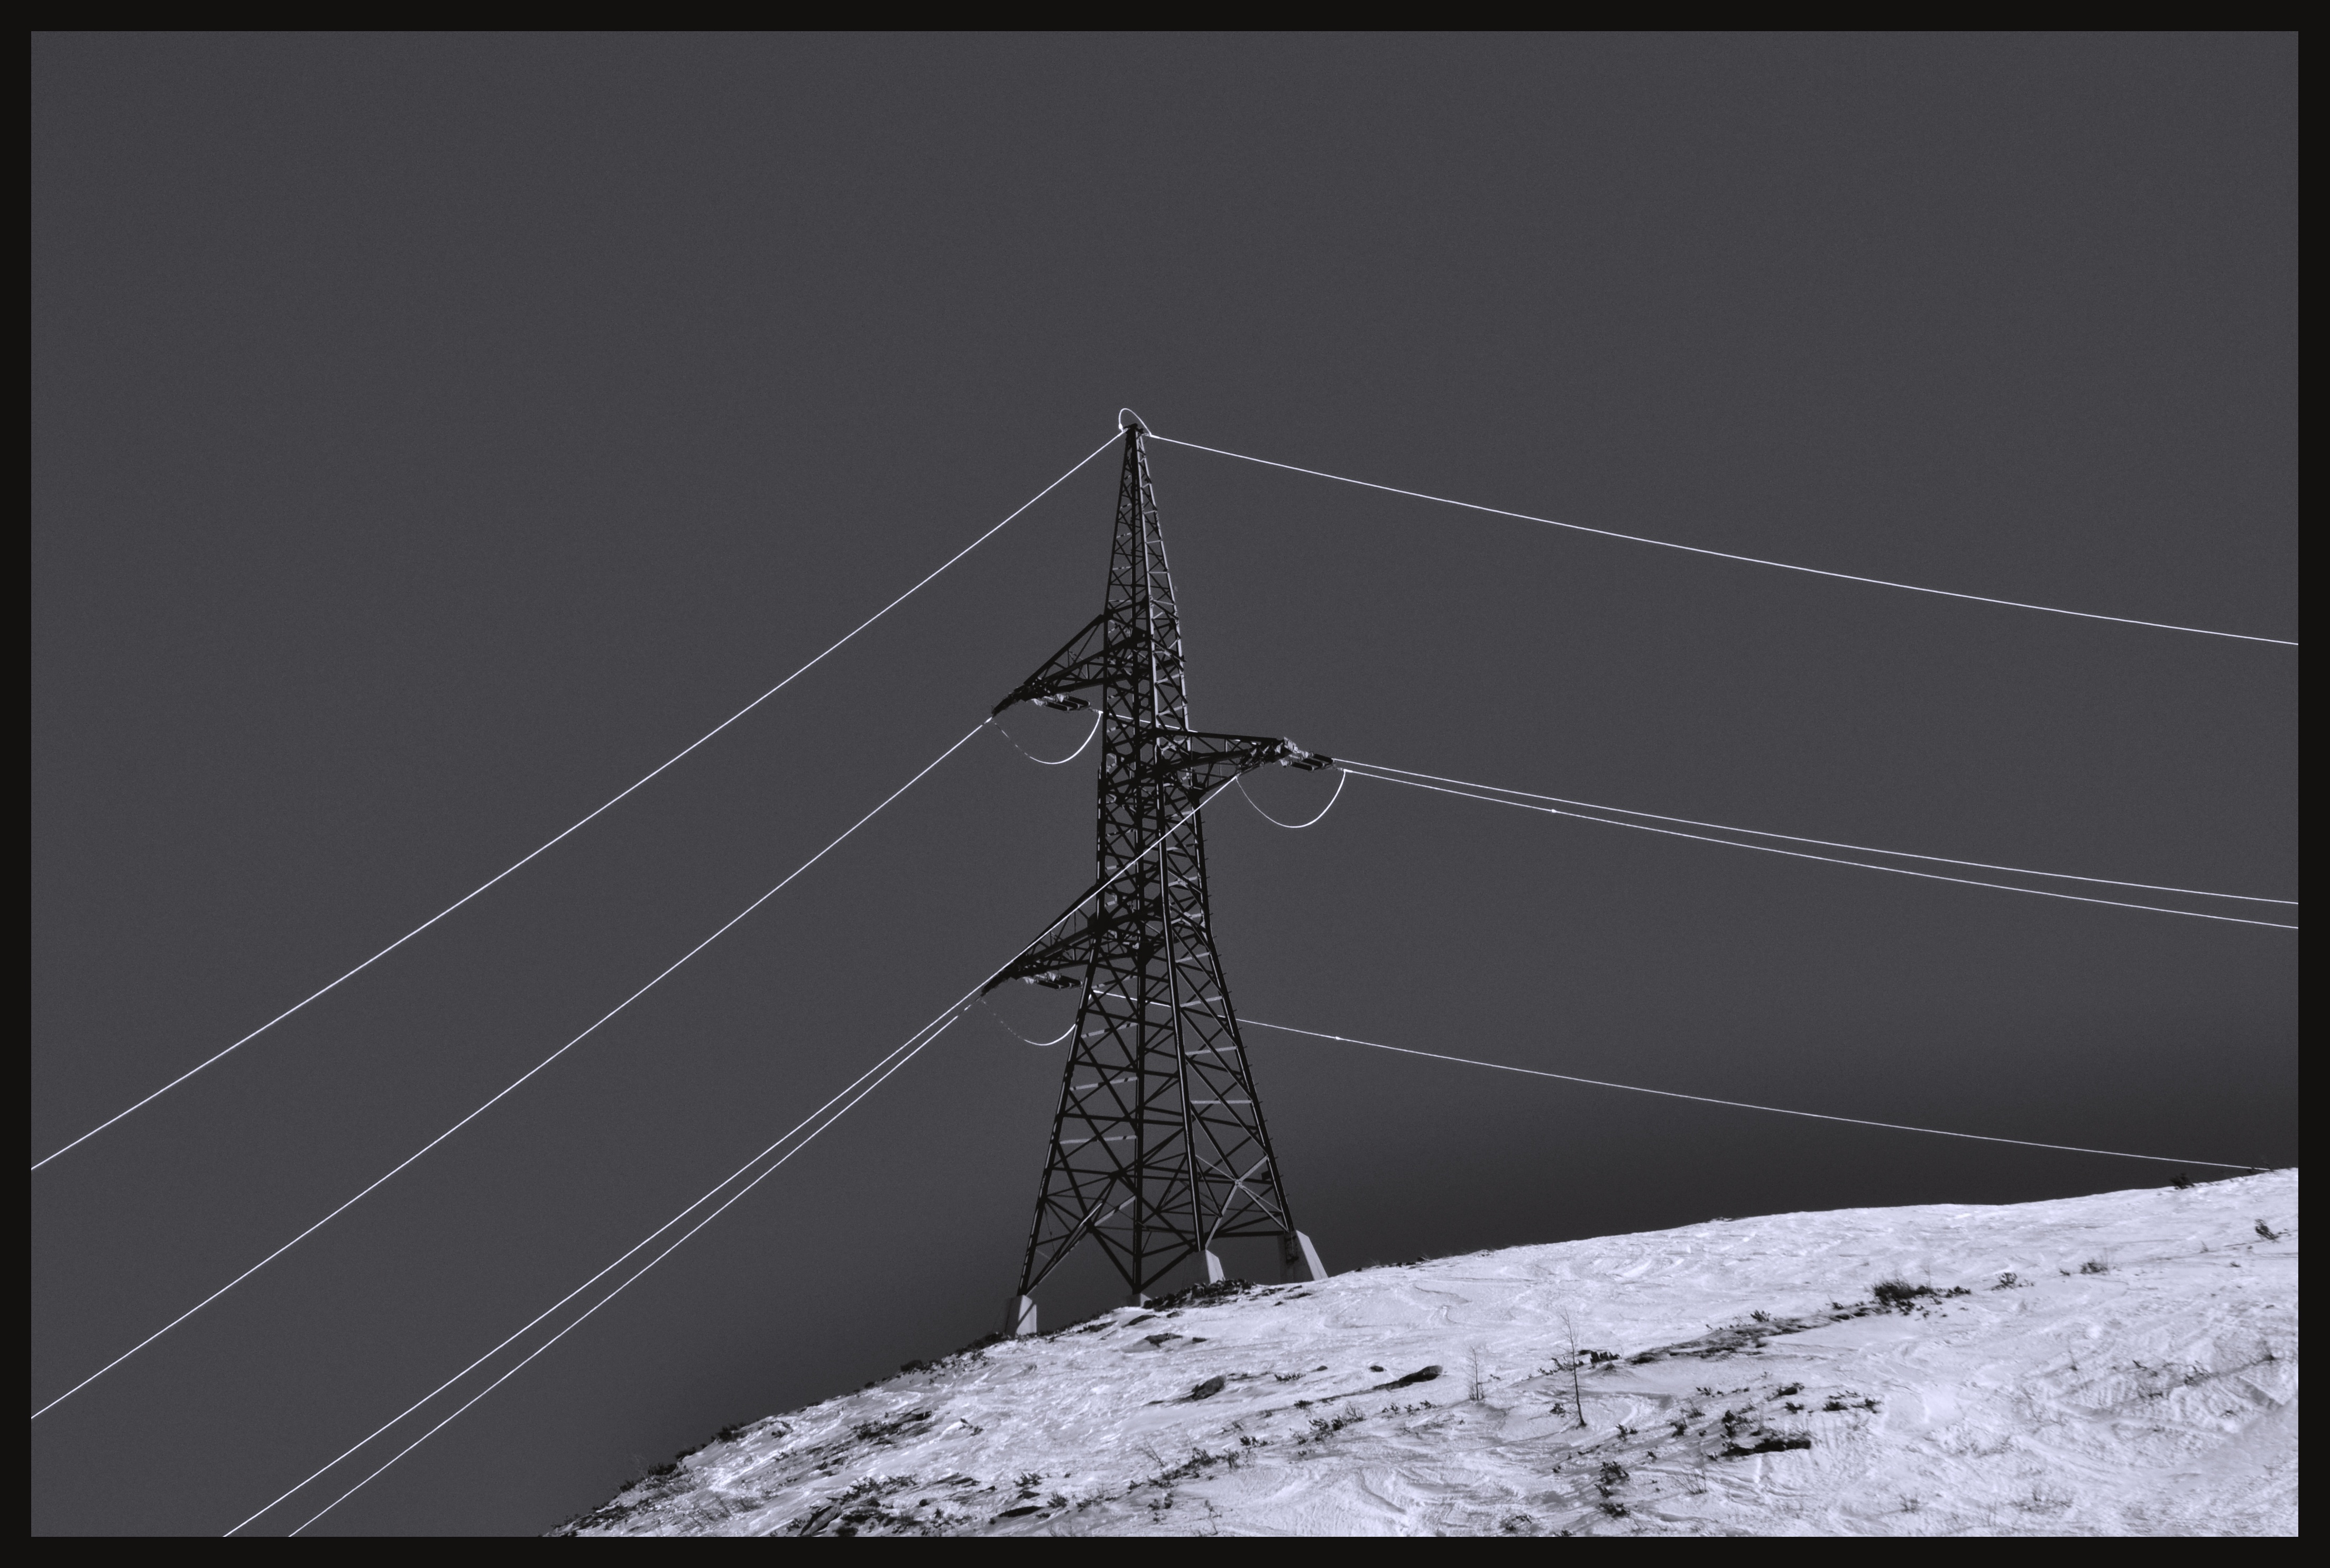
snow, black and white, wind, line, tower, power line, mast, electricity, monochrome, connection, contact, transmission tower, monochrome photography, modern sign of the cross